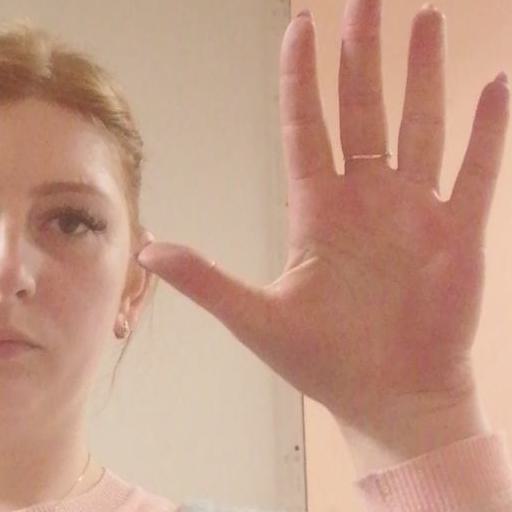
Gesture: palm